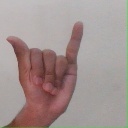
अक्षर: य